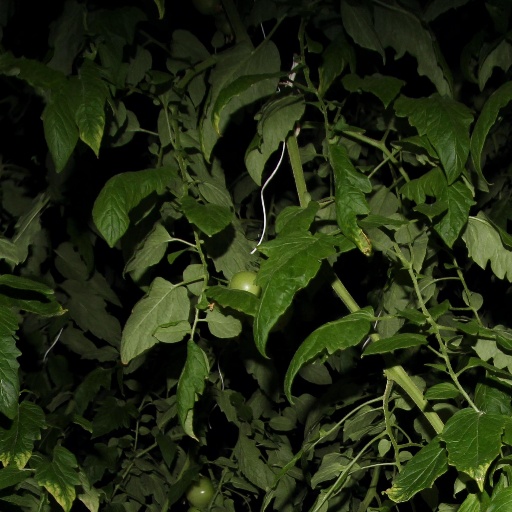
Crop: tomato